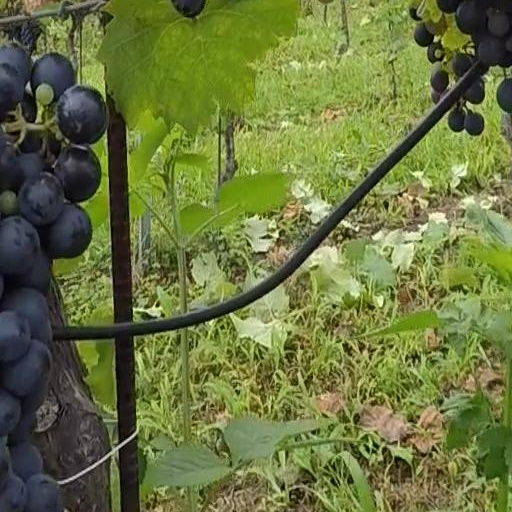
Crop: grape